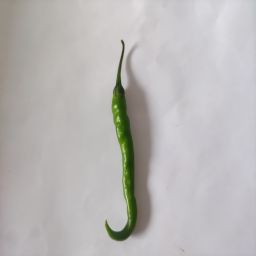
Crop: Chile Pepper
Quality: Unripe